Tecpatl

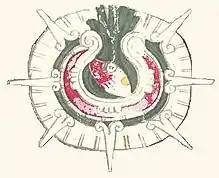
Técpatl represented on the Moon Codex Borgia page 18.

In the version of the Legend of the Five Suns, as well as the fourhundreth, five more Centzonmimixcoa are born. The Sun god (Tonatiuh) sends these five Centzonmimixcoa to destroy their older siblings, but they do not offer any of their kill to the Sun god, or the Earth Lord(Tlaltecuhtli) . Among these five is Mixcoatl, who after destroying the fourhundreth Mimixcoa is given a white flint that came gushing out of Itzpapalotl's body. It was burned (dedicated to Itzpapalotl) and broken several times. From there first came the azure flint; the second time flowed white flint. They took the white and wrapped it in a blanket. The third time sprouted yellow flint; neither took only saw. The fourth time flowed red flint; neither took . The fifth time sprang the black flint; neither took. Mixcoatl worshiped the gods by offering the white flint, which he wrapped in another blanket; and carried it on his back and went to fight in the place named Comallan, carrying it as an offering to his god, Itzpapalotl.